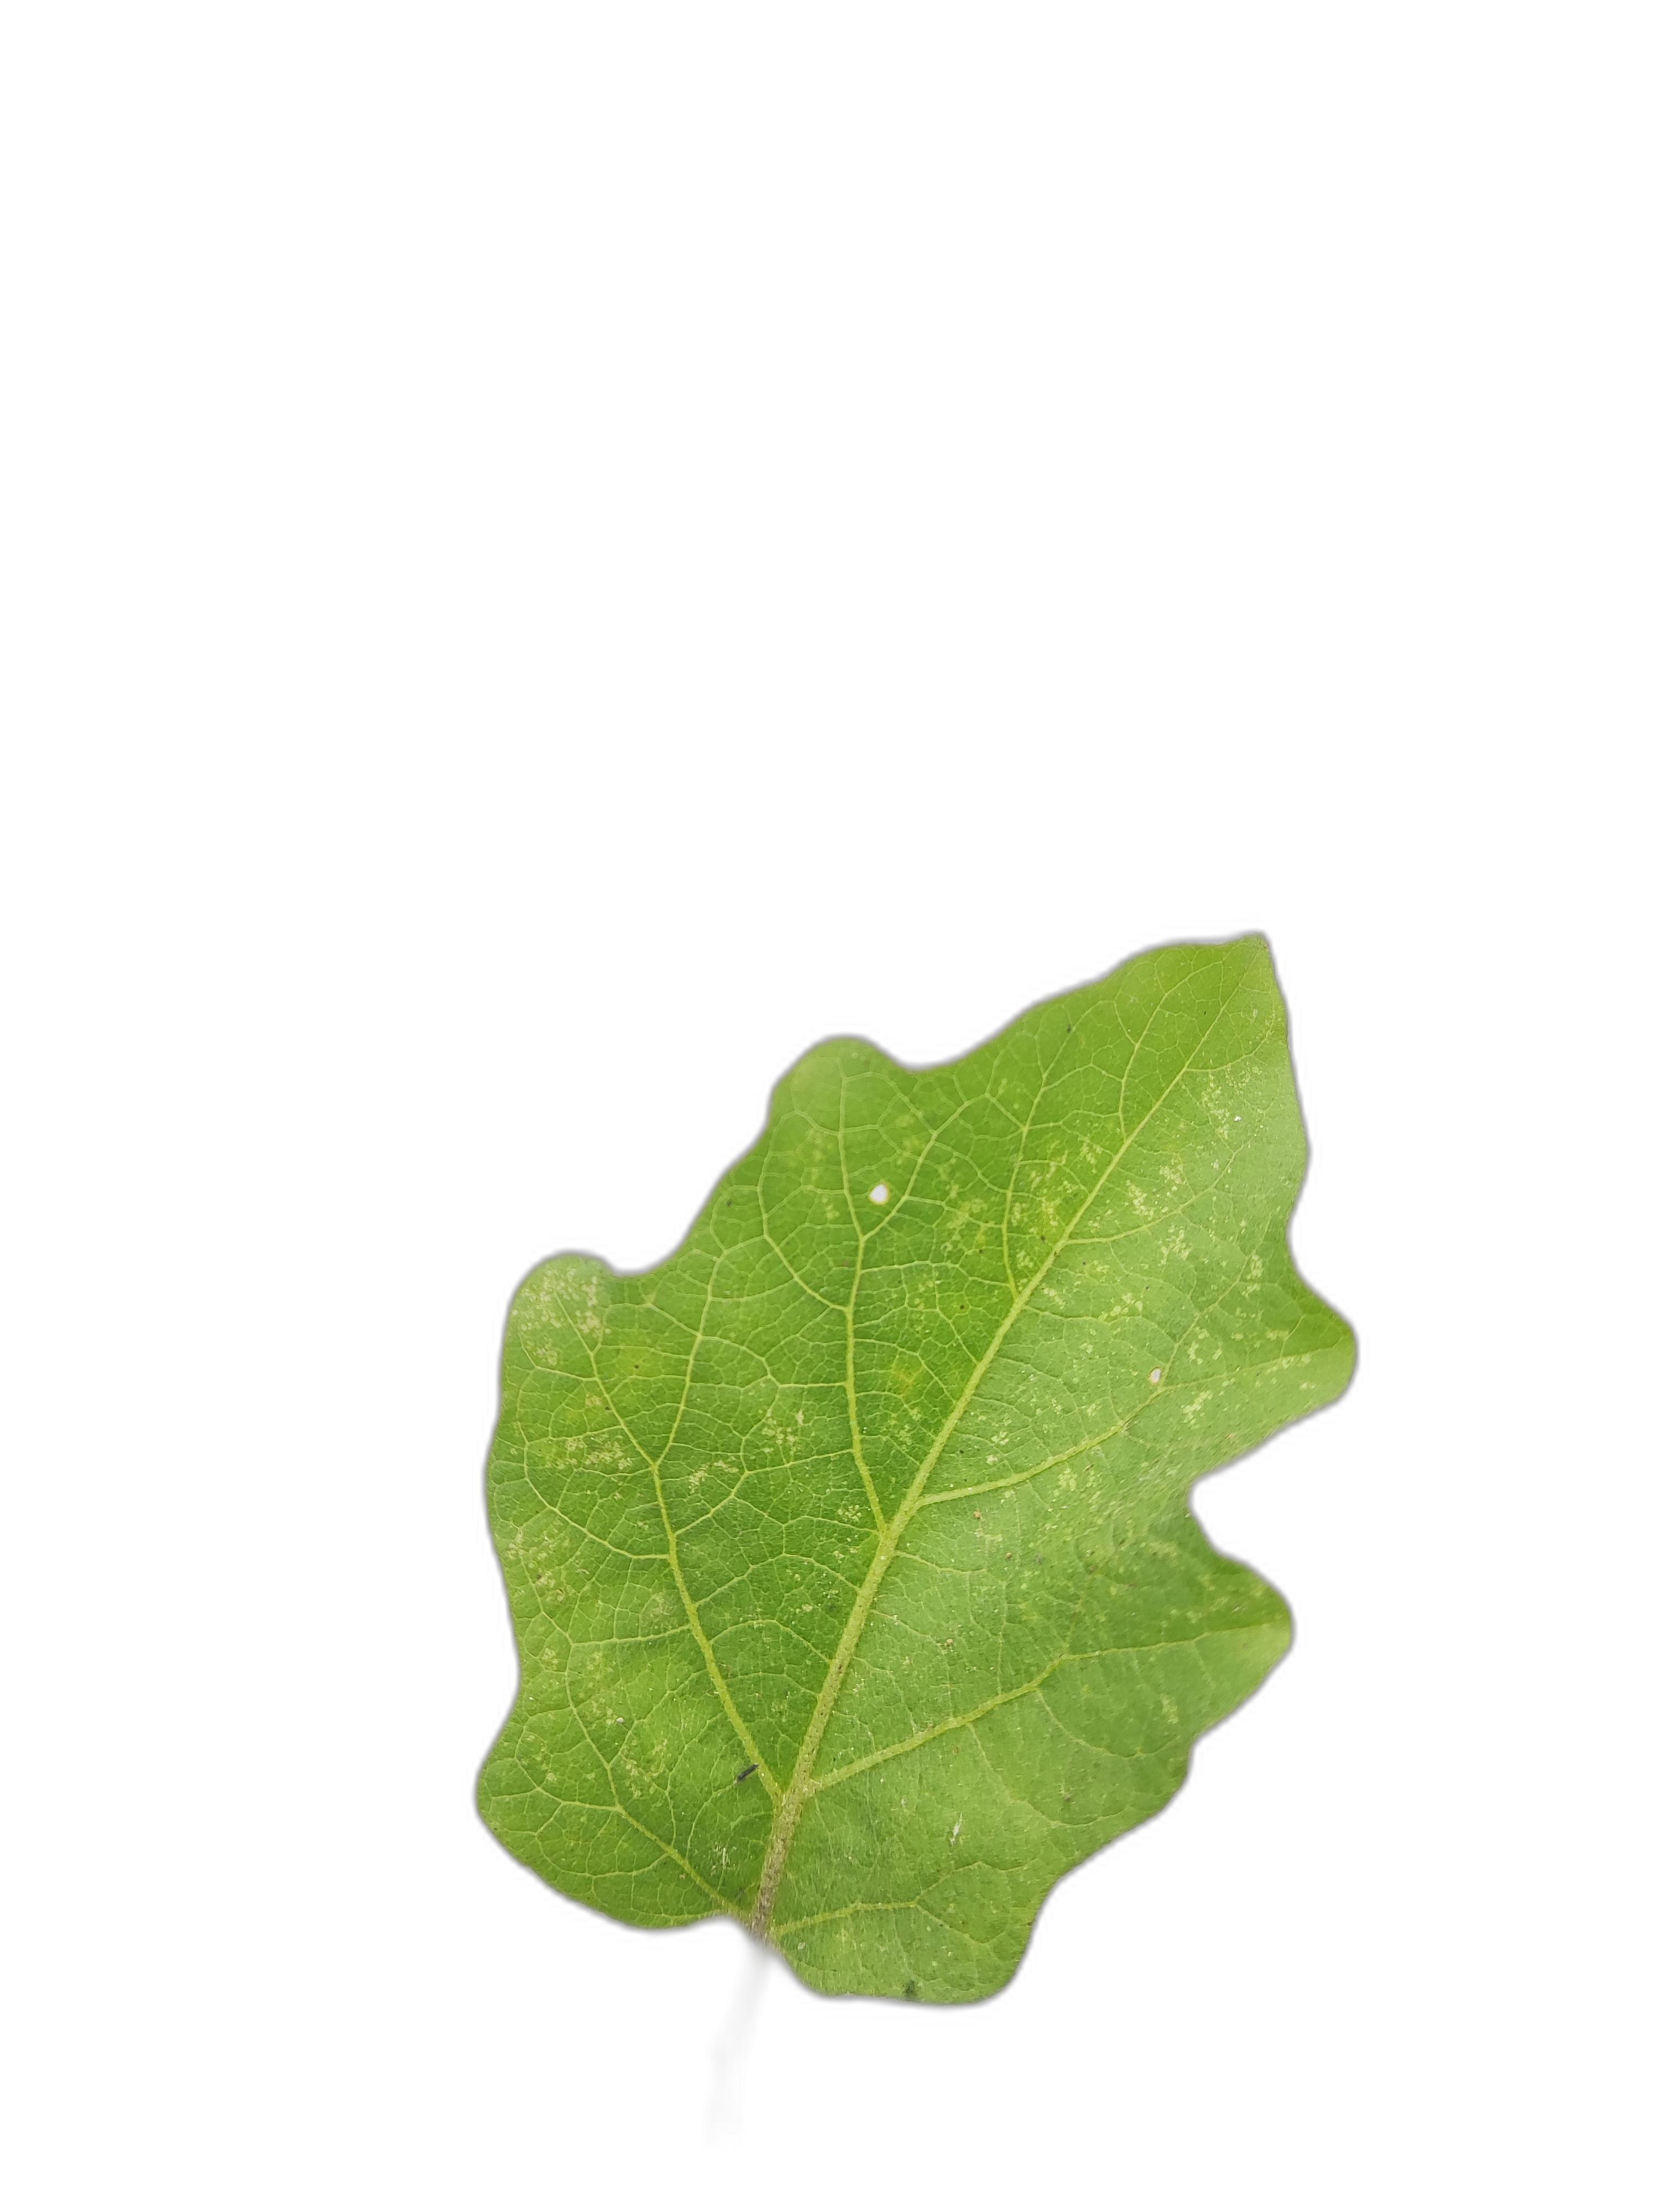
Label: Healthy Leaf